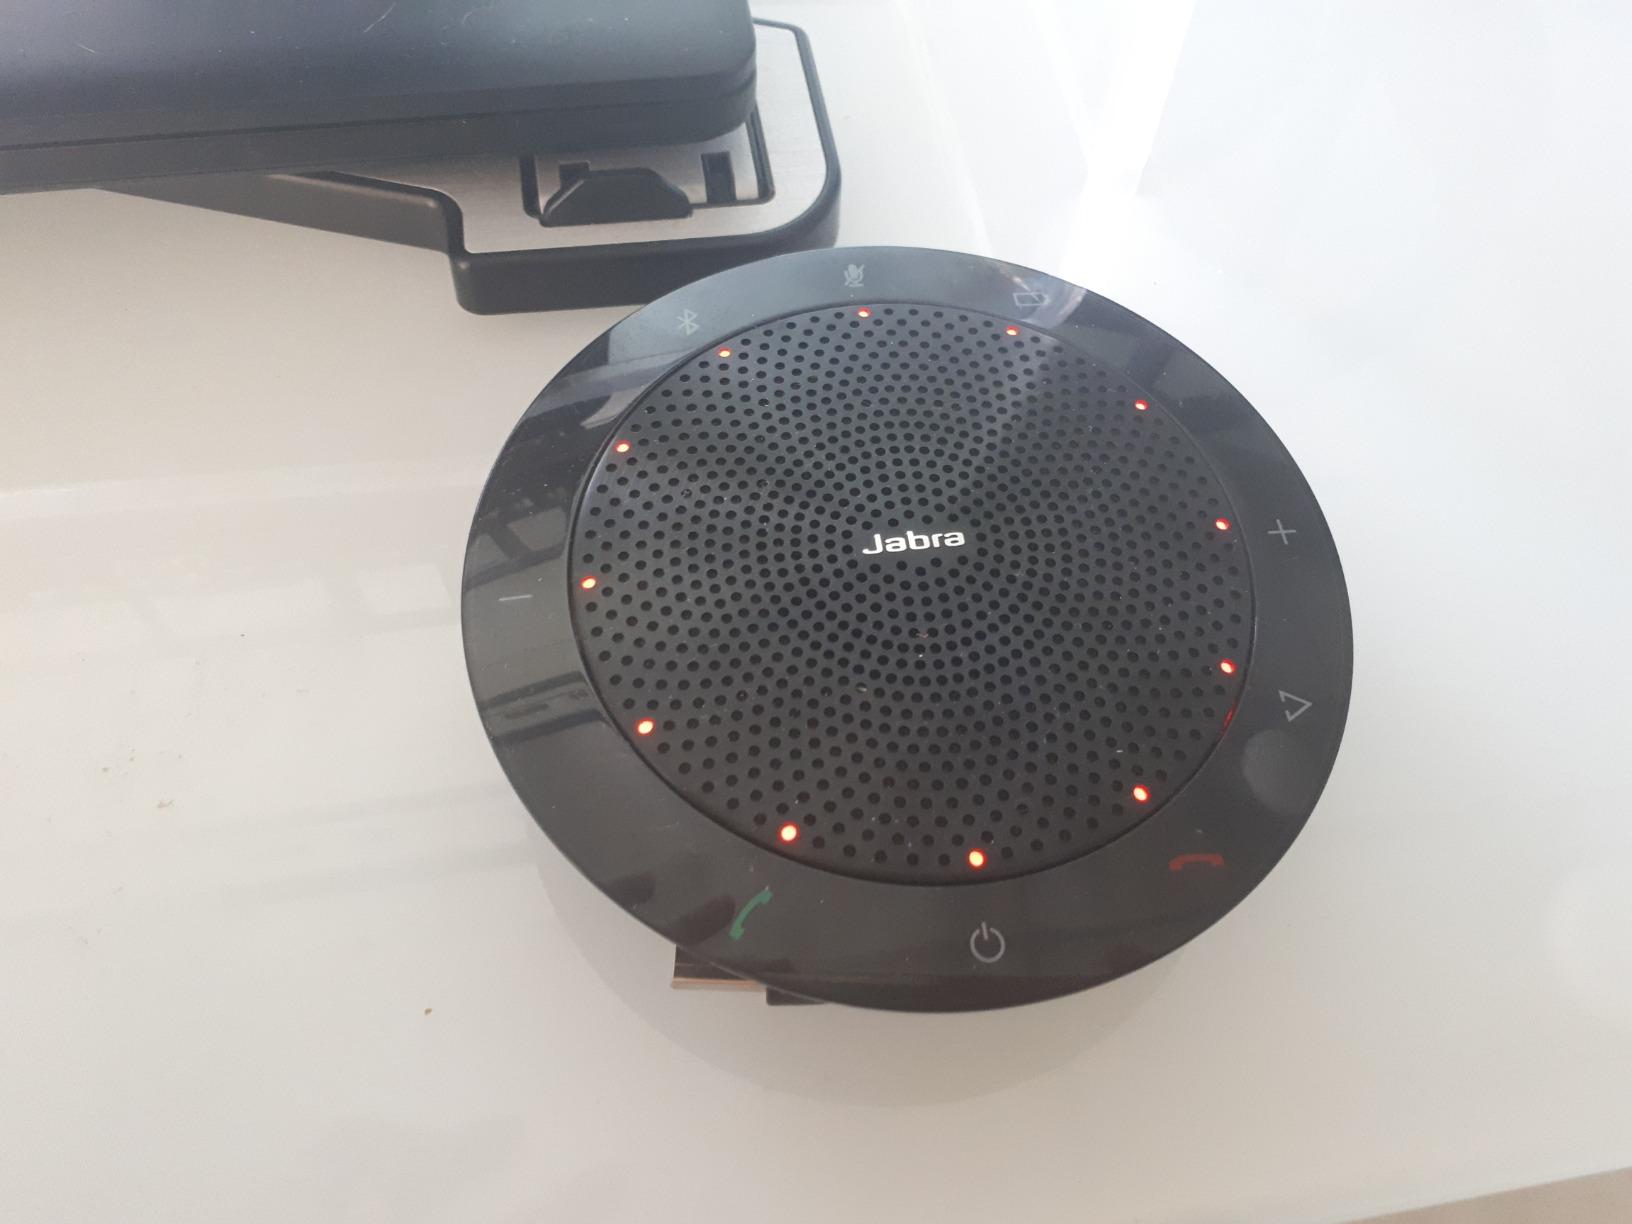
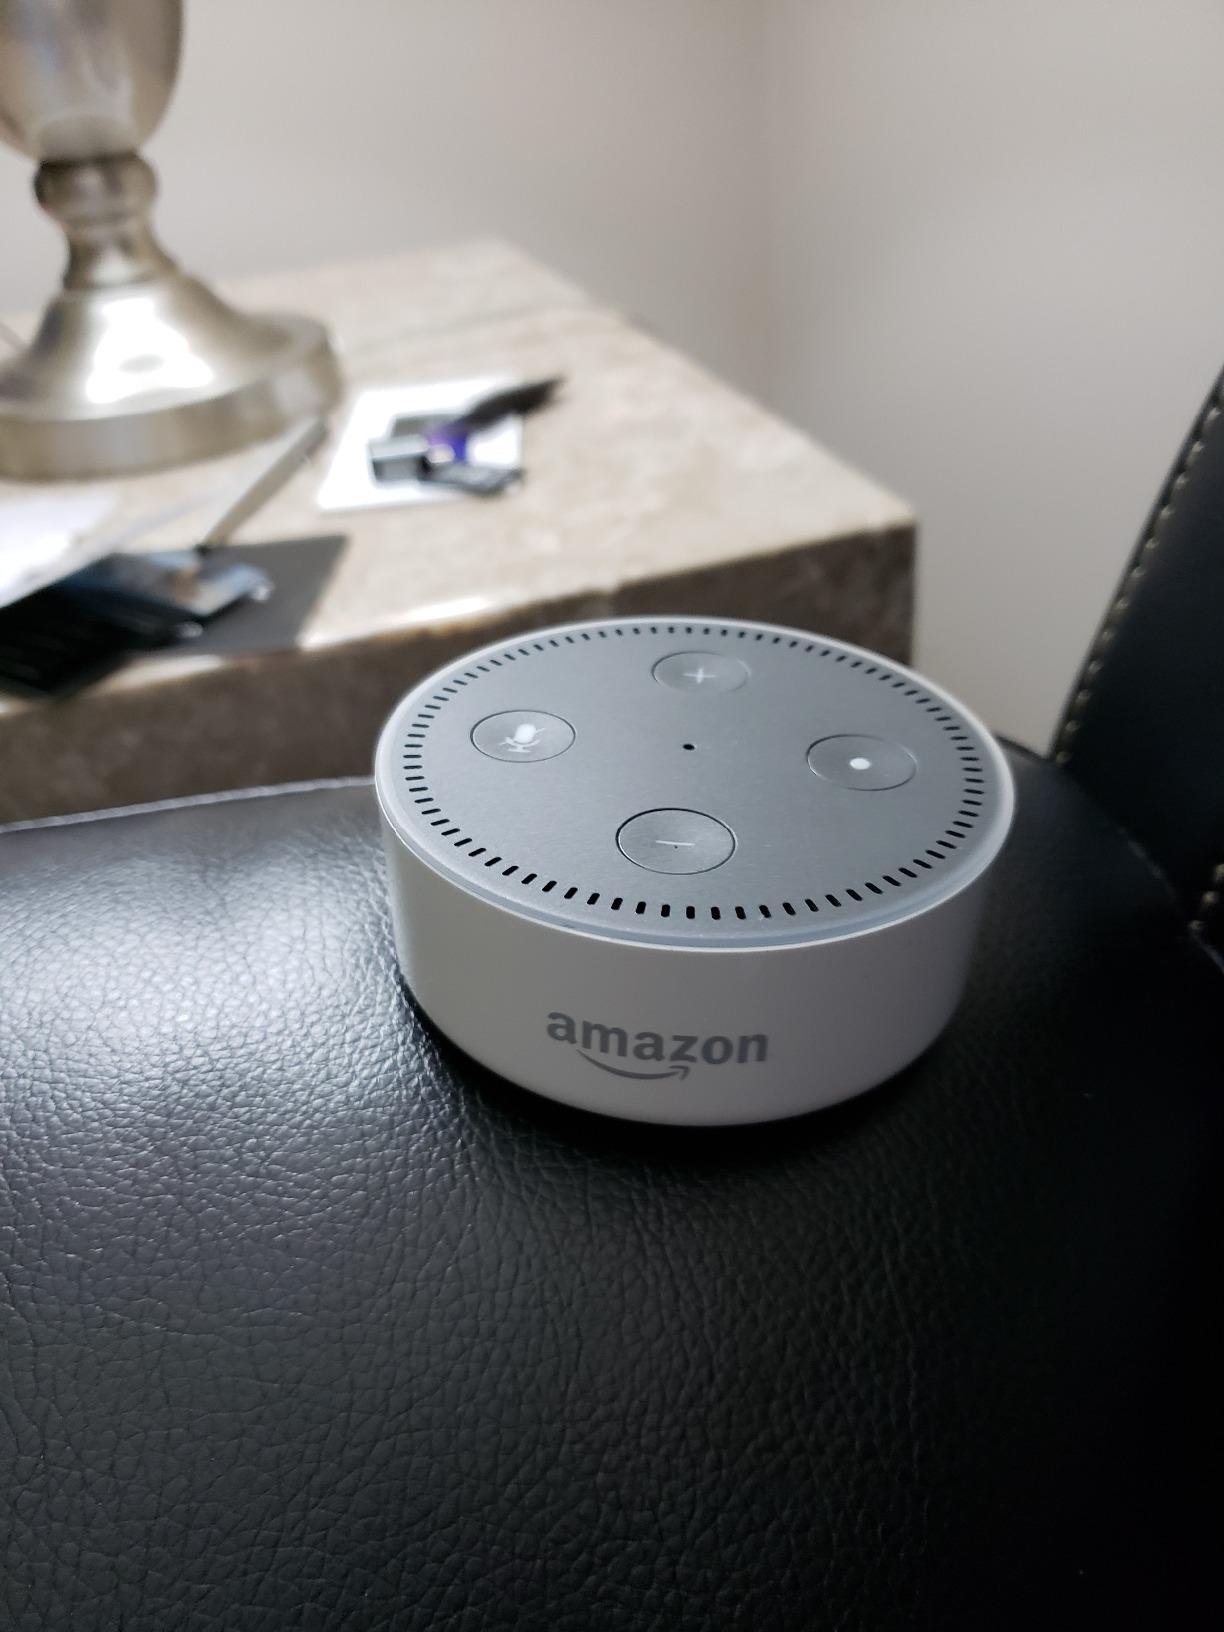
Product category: speaker
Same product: no